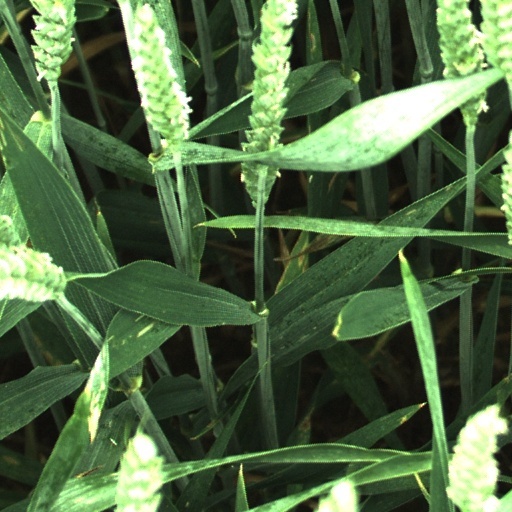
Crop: wheat